Ishibe-juku

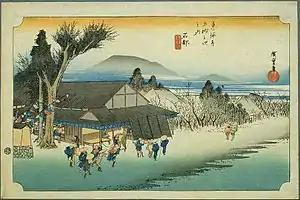
Hiroshige's print of Ishibe-juku, part of the "Hōeidō" edition "The Fifty-three Stations of the Tōkaidō" series

Ishibe-juku was originally formed in 1571, when Oda Nobunaga formed the town of Ishibe (石部町 "Ishibe-machi") by joining the five nearby hamlets. In 1597, Toyotomi Hideyoshi further developed the post station to be used for the shipment of goods by travelers on their way to Zenkō-ji In Shinano Province. In the early Edo period, the system of post stations on the Tōkaidō was formalized by the Tokugawa shogunate in 1601, Ishibe-juku became an official post station. It was on the "sankin-kōtai" route by many western "daimyō" to-and-from the Shogun's court in Edo. Ishibe-juku was a popular as the first night's stop for travelers en route from Kyoto to Edo. It is 457.5 kilometers from Edo and 38 kilometers from Kyoto.